Bruderschaft des Kreuzes

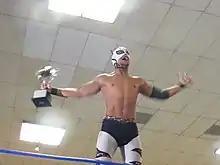
Lince Dorado holding the Young Lions Cup

After successful defenses against Player Uno, Dasher Hatfield, Soldier Ant and Frightmare, Tim Donst was forced to vacate the Young Lions Cup on August 27 in time for the eighth annual Young Lions Cup tournament. Due to Sanchez's mental instability, BDK hand picked Lince Dorado as the follower to Donst and the next Young Lions Cup Champion. He entered the eighth annual Young Lions Cup tournament on August 28 and first defeated Gregory Iron in a singles match and then Adam Cole, Cameron Skyy, Keita Yano, Obariyon and Ophidian in a six-way elimination match to make it to the finals of the tournament. However, the following day Dorado was defeated in the finals by Frightmare, after BDK referee Derek Sabato was knocked unconscious and Chikara referee Bryce Remsburg ran in and performed a three count to give Chikara its first major victory over BDK. The weekend also saw the debut of Wink Vavasseur, an internal auditor hired by the Chikara Board of Directors to keep an eye on VonSteigerwalt. On September 18 at "Eye to Eye" BDK made their third defense of the Campeonatos de Parejas by defeating 3.0 (Scott Parker and Shane Matthews) two falls to one, the first time Ares and Castagnoli had dropped a fall in their title matches. The following day at "Through Savage Progress Cuts the Jungle Line" Pinkie Sanchez failed in his attempt to bring the Young Lions Cup back to BDK, when he was defeated in the title match by Frightmare. After dominating the first half of 2010, BDK managed to win only three out of the ten matches they were participating in during the weekend. On October 23 Ares captained BDK members Castagnoli, Delirious, Del Rey, Donst, Haze, Sanchez and Tursas to the "torneo cibernetico" match, where they faced Team Chikara, represented by captain UltraMantis Black, Eddie Kingston, Hallowicked, Icarus, Jigsaw, Mike Quackenbush, STIGMA and Vökoder). During the match Vökoder was unmasked as Larry Sweeney, who then proceeded to eliminate Sanchez from the match, before being eliminated himself by Castagnoli. Also during the match Quackenbush managed to counter the inverted Chikara Special, which Donst had used to eliminate Icarus and Jigsaw, into the original Chikara Special to force his former pupil to submit. The final four participants in the match were Castagnoli and Tursas for BDK and UltraMantis Black and Eddie Kingston for Chikara. After Tursas eliminated UltraMantis, Castagnoli got himself disqualified by low blowing Kingston. Kingston, however, managed to come back and pinned Tursas to win the match for Chikara. The following day Ares and Castagnoli defeated Amasis and Ophidian of The Osirian Portal to make their fourth successful defense of the "Campeonatos de Parejas". Meanwhile, Sara Del Rey and Daizee Haze defeated the Super Smash Bros. (Player Uno and Player Dos) to earn their third point and the right to challenge for the championship. While Del Rey and Haze were toying with the idea of cashing their points and challenging Ares and Castagnoli, the champions told them their only job was to make sure no one else in Chikara was able to gain three points. On November 21 Del Rey and Haze competed in a four–way elimination match with Mike Quackenbush and Jigsaw, The Osirian Portal and F.I.S.T. (Icarus and Chuck Taylor). After surviving the first two eliminations, Jigsaw pinned Haze to not only take away her and Del Rey's points, but also to earn himself and Quackenbush three points and the right to challenge for the "Campeonatos de Parejas". At the same event Ares defeated longtime rival UltraMantis Black in a Falls Count Anywhere match.